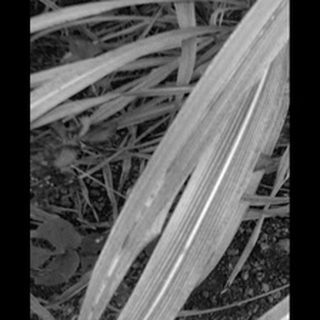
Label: sugarcane_red_rot